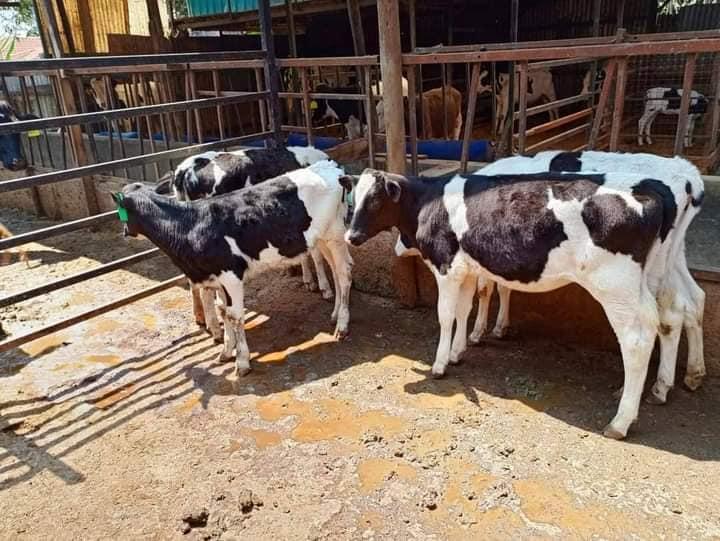
Ni mnyama wa kufugwa ambayo anafaida nyingi kwa binadamu katika nyaja mbalimbali, chakula, elimu, uchumi na utamanduni. Inaeza kufugwa kwa ajili ya maziwa, nyama kazi ya shambani au hata kama kitega uchumi.